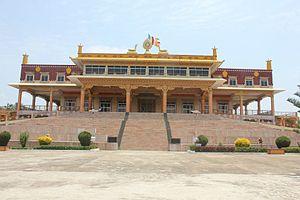
Le monastère de Ganden, également appelé Ganden Namgyeling, est le plus ancien des trois grands monastères guélugpa de la région autonome du Tibet, les deux autres étant Séra et Drepung. Il est situé dans le district de Tagtse, à 36 kilomètres au nord-est du Potala à Lhassa, sur la montagne de Wangbur ou Wangbori, à une altitude de 3 800 mètres.